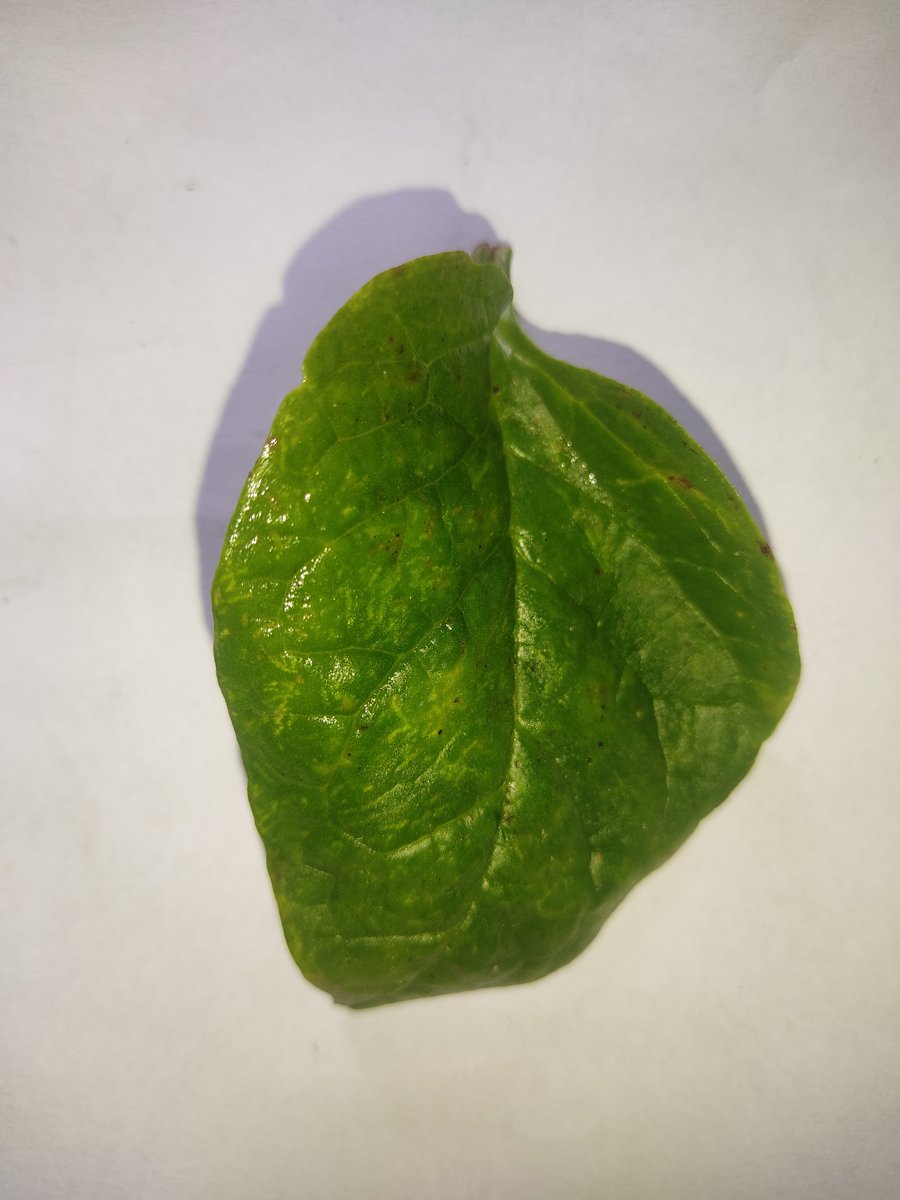
Label: Healthy-Leaf